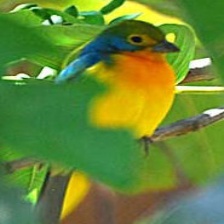
Species: ORANGE BRESTED BUNTING
Scientific name: PASSERINA LECLANCHERII
ImageNet parent category: indigo_bunting